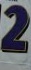
Number: 2